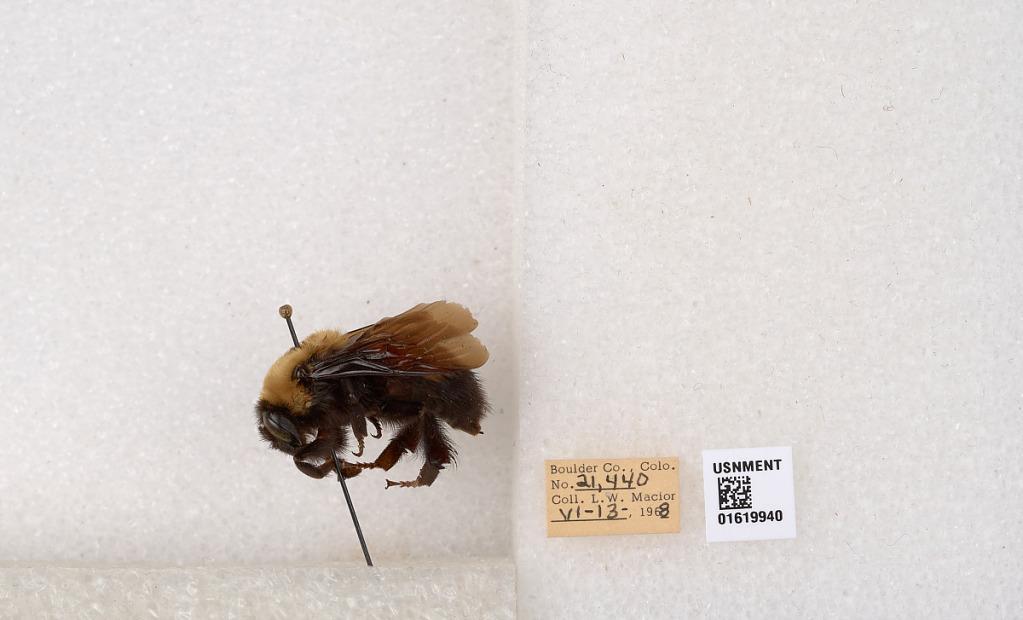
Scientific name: Bombus (Bombus) nevadensis Cresson